James Cook Boys Technology High School

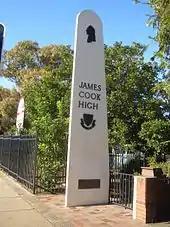
Entrance sign

James Cook Boys Technology High School was founded in 1956 after Moorefield racecourse was demolished. The site of the racecourse was divided to provide space for three schools (Moorefield Girls High School, James Cook Boys Technology High School, and St George School for students with disabilities) as well as the St George TAFE. The rest of the site was allocated for residential development.